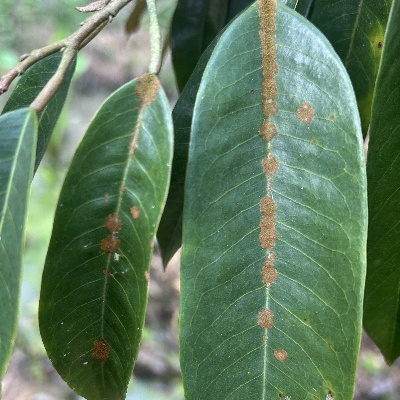
Label: Leaf_Algal